Sisu SA-150

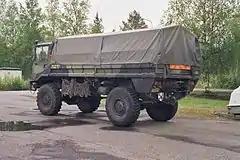
Rear view on SA-150.

The production model got a more powerful, 150 kW engine, and was therefore named SA-150. Serial production started in Sisu-Auto Hämeenlinna factory in 1982 and the first delivery lot of 10 vehicles was handed over to the Defence Forces in October the same year. Beginning from the following year the annual production was about 60 vehicles. Almost all vehicles were built in Hämeenlinna, only two small delivery lots at an early stage of the vehicles production cycle were made in Sisu's Karis factory.